The Sorcerers

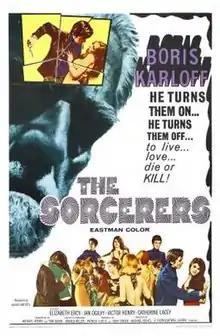
US film poster

The Sorcerers is a 1967 British science fiction horror film directed by Michael Reeves, starring Boris Karloff, Catherine Lacey, Ian Ogilvy, and Susan George. The original story and screenplay were by John Burke.